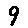
Label: 9